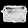
Label: Bag